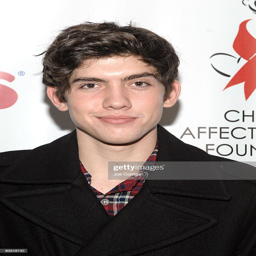
actor attends the fundraiser for children affected by aids .